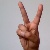
The image shows a hand gesture representing the letter 'V' in Indian Sign Language.